Launcelot Percival

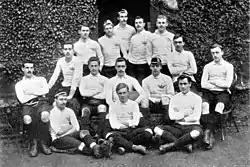
Percival with the 1889 Oxford Varsity team, Percival is standing on the far left on the back row

Percival first came to note as a rugby player when he represented Oxford University whilst studying at Trinity. Although a forward, Percival had a good reputation for scoring tries, mentioned as scoring twice for an invitational priest's team in George William Erskine Russell's 1921 collection of essays "Afterthoughts" and in the 1891–92 season for Oxford scored a "remarkable try" against Blackheath when he dribbled the ball almost the entire length of the pitch before punting the ball over the opposing fullback to score.